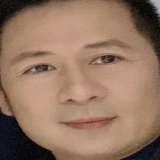
ca sĩ Lam Trường